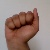
The image shows a hand gesture representing the letter 'A' in Indian Sign Language.